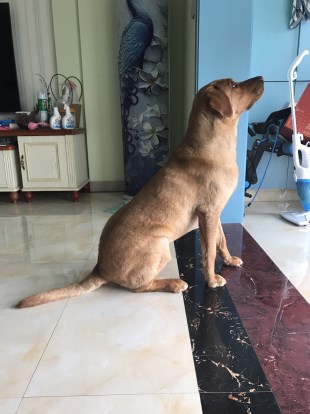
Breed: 3580-n000122-Labrador_retriever